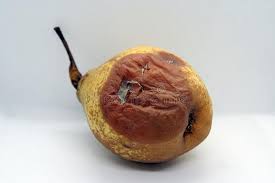
Label: trash